Jealousy

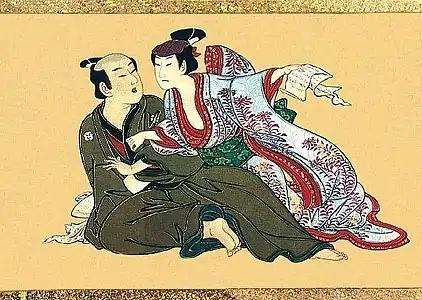
A painting by Miyagawa Isshō shows a young onnagata catching his older lover with a love letter from a rival, .

It is defined as “"a complex of thoughts, feelings, and actions that follow threats to self-esteem and/or threats to the existence or quality of the relationship when those threats are generated by the perception of a real or potential romantic attraction between one's partner and a (perhaps imaginary) rival."” Different from sexual jealousy, romantic jealousy is triggered by threats to self and relationship (rather than sexual interest in another person). Factors, such as feelings of inadequacy as a partner, sexual exclusivity, and having put relatively more effort into the relationship, are positively correlated to relationship jealousy in both genders.